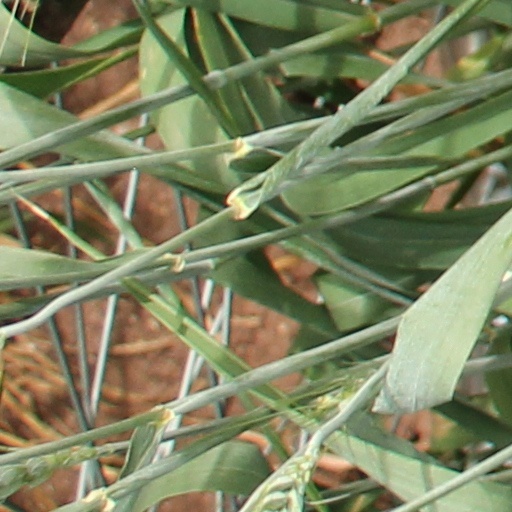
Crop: wheat